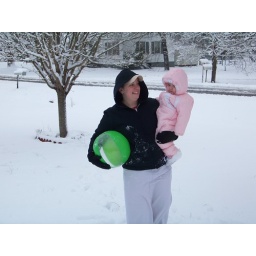
Hannah and Mommy playing with a beach ball in the snow.